Beverley

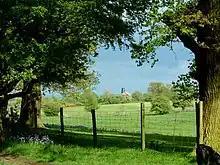
Westwood and the Black Mill

After the Norman conquest, many pilgrims flocked to Beverley upon hearing reports of miracles wrought by the town's founder, John. However, much of the North of England rejected Norman rule, and sought to reinstate Viking rule. Towns in Yorkshire were obliterated by the Normans in response, with the Harrying of the North; but Beverley itself was spared, upon the Normans hearing about the town's saintly history. In 1086, Beverley was recorded in the Domesday Book as comprising around 19 households and lying within the Hundred of Sneculfcros. In the 12th century, Beverley developed from a settlement of several thousand, to an extensive town, stretching from around the North Bar area to the Beck in an elongated pattern, it was granted borough status in 1122 by Thurstan. Industry grew further, Beverley especially traded wool with the cloth making towns of the Low Countries.